Thomas Resetarits

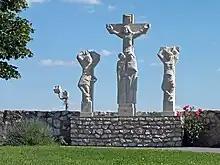
Stations of the Cross, Donnerskirchen

Tome Rešetarić was born in Stinatz, Austria, the son of Franjo and Justina Tome Rešetarić, who belonged to the Croatian minority in Burgenland. He began carving wood sculptures as a school pupil. He trained to be a stonemason in Graz from 1955, completing his training in 1957. He worked in Vienna and later for a stone industry firm in Salzburg. In 1964, he passed the master's examination in Vienna. He studied from 1965 at the Akademie der bildenden Künste Wien.